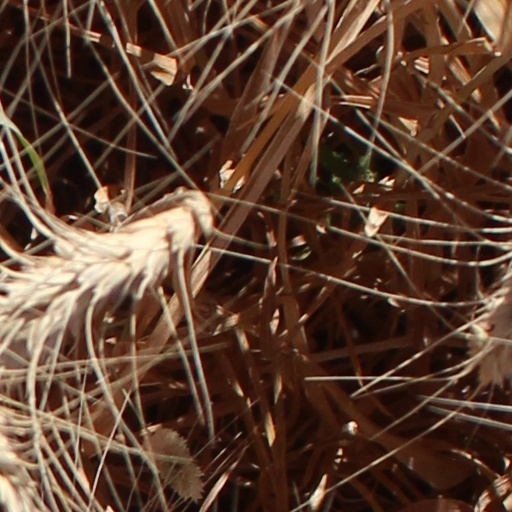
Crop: wheat